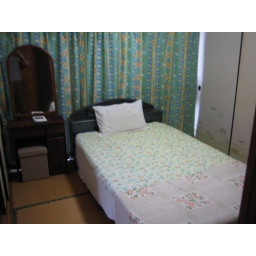
It's possible to have a western-style bed in Japan. Unfortunately, it's nothing more than a padded box of springs.